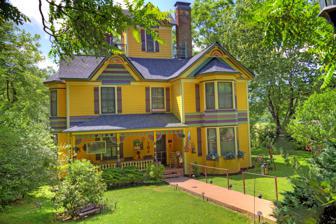
Building: Ward Family House
Country: United States of America
Year built: 1897
Historic house in North Carolina, United States United States historic place Ward Family House U.S. National Register of Historic Places Ward Family House, June 2015 Show map of North Carolina Show map of the United States Location 8018 Rominger Rd., near Sugar Grove, North Carolina Coordinates 36°14′50″N 81°49′21″W / 36.24722°N 81.82250°W / 36.24722; -81.82250 Area 3.1 acres (1.3 ha) Built c. 1897 ( 1897 ) Architectural style Queen Anne NRHP reference No. 97000473 Added to NRHP May 23, 1997 Ward Family House is a historic home located near Sugar Grove , Watauga County, North Carolina .  It was built about 1897, and is a two-story, Queen Anne style frame dwelling. It is sheathed in novelty German siding and gables with five rows of diamond-edge wood shingles. Atop the roof is a cupola located between asymmetrically placed brick chimneys with stucco panels. A one-story rear ell was added in the 1980s. It was listed on the National Register of Historic Places in 1997. References